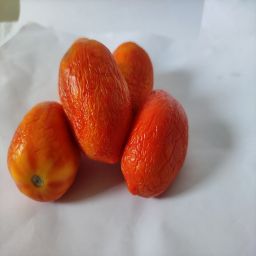
Crop: Tomato
Quality: Old